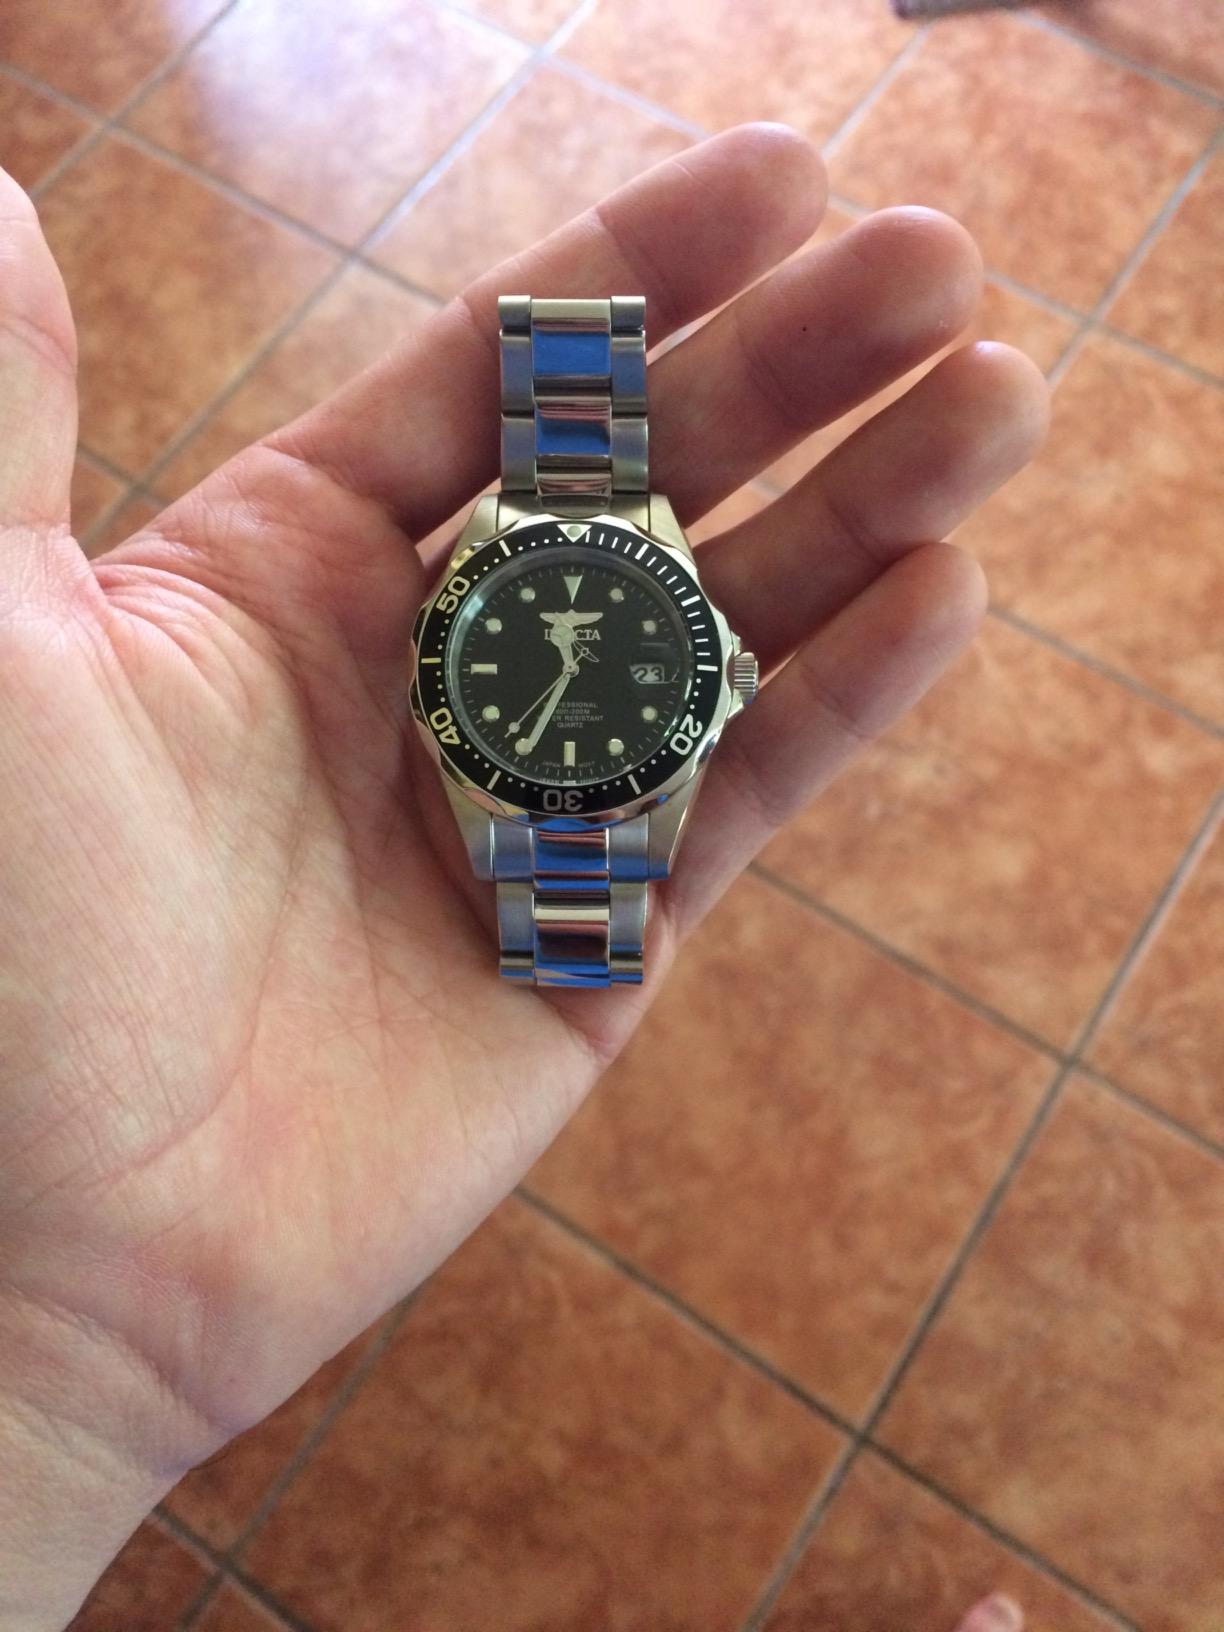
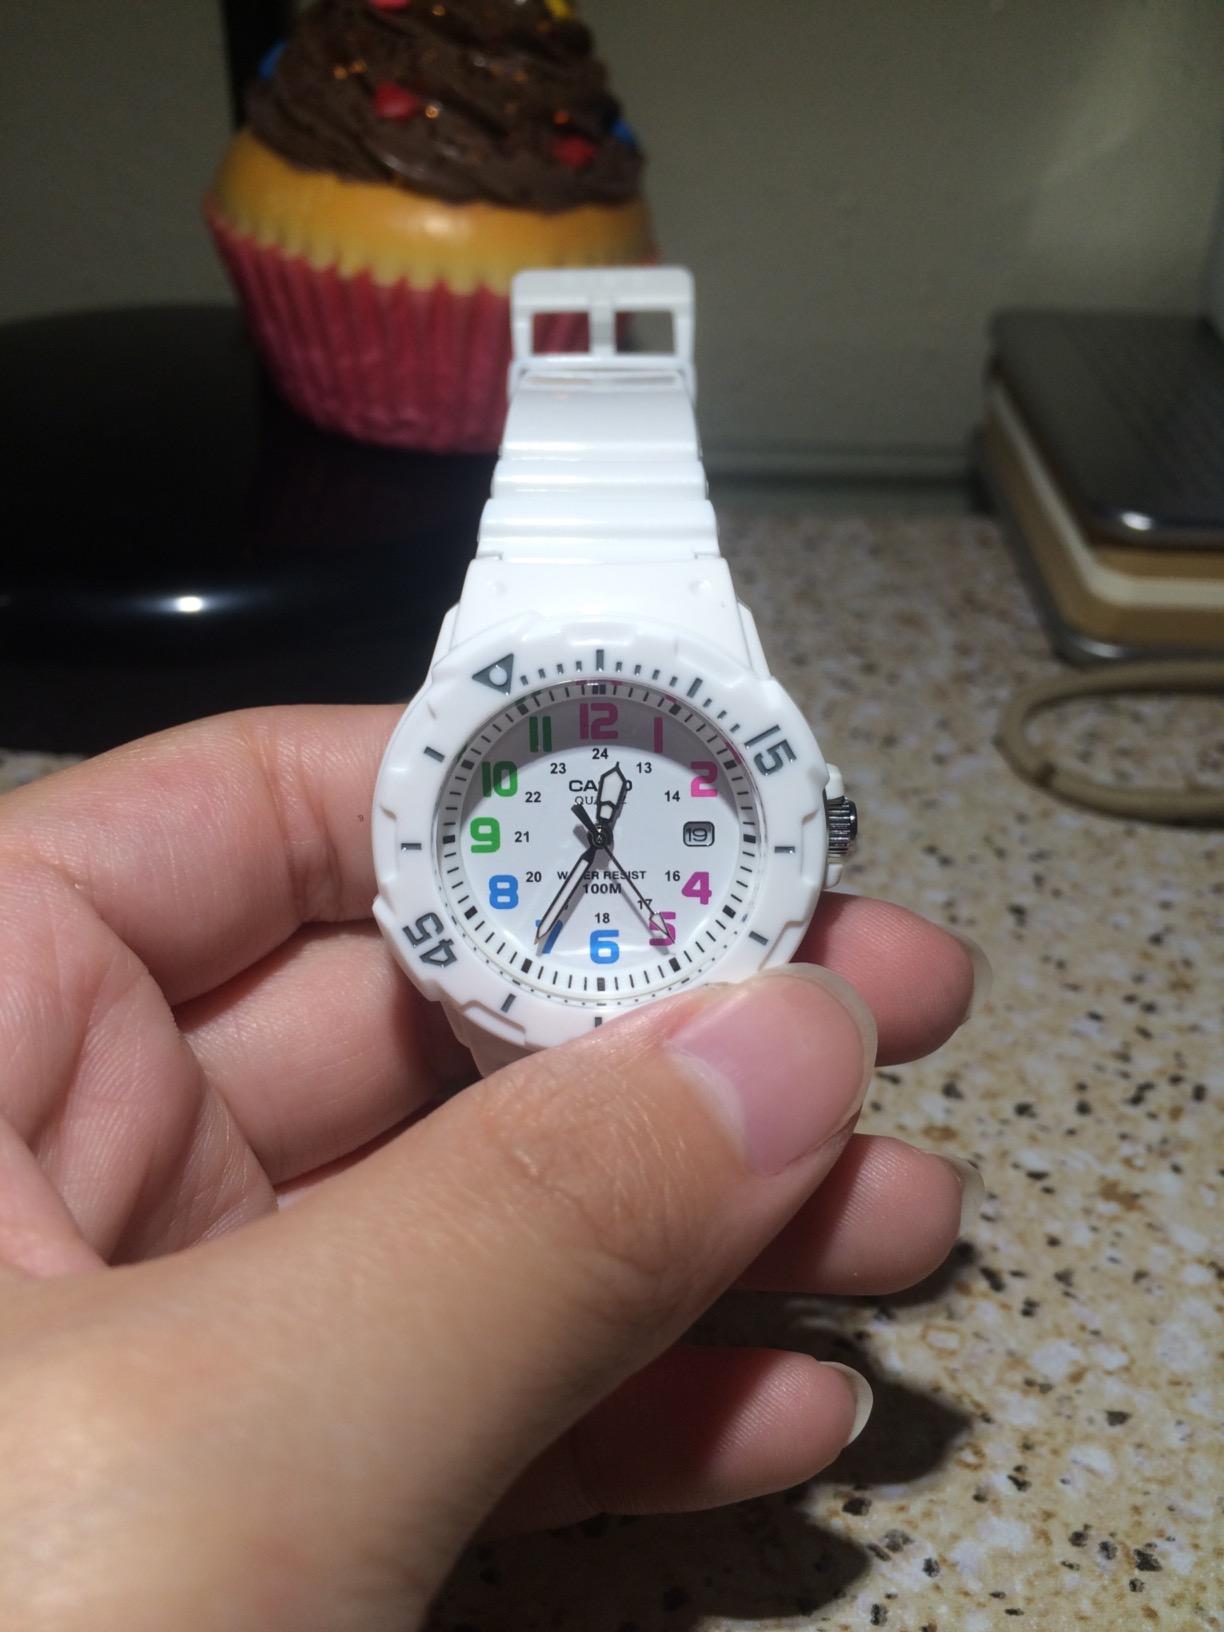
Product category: accessories_watch
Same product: no